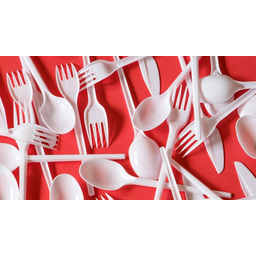
Label: plastic